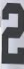
Number: 2